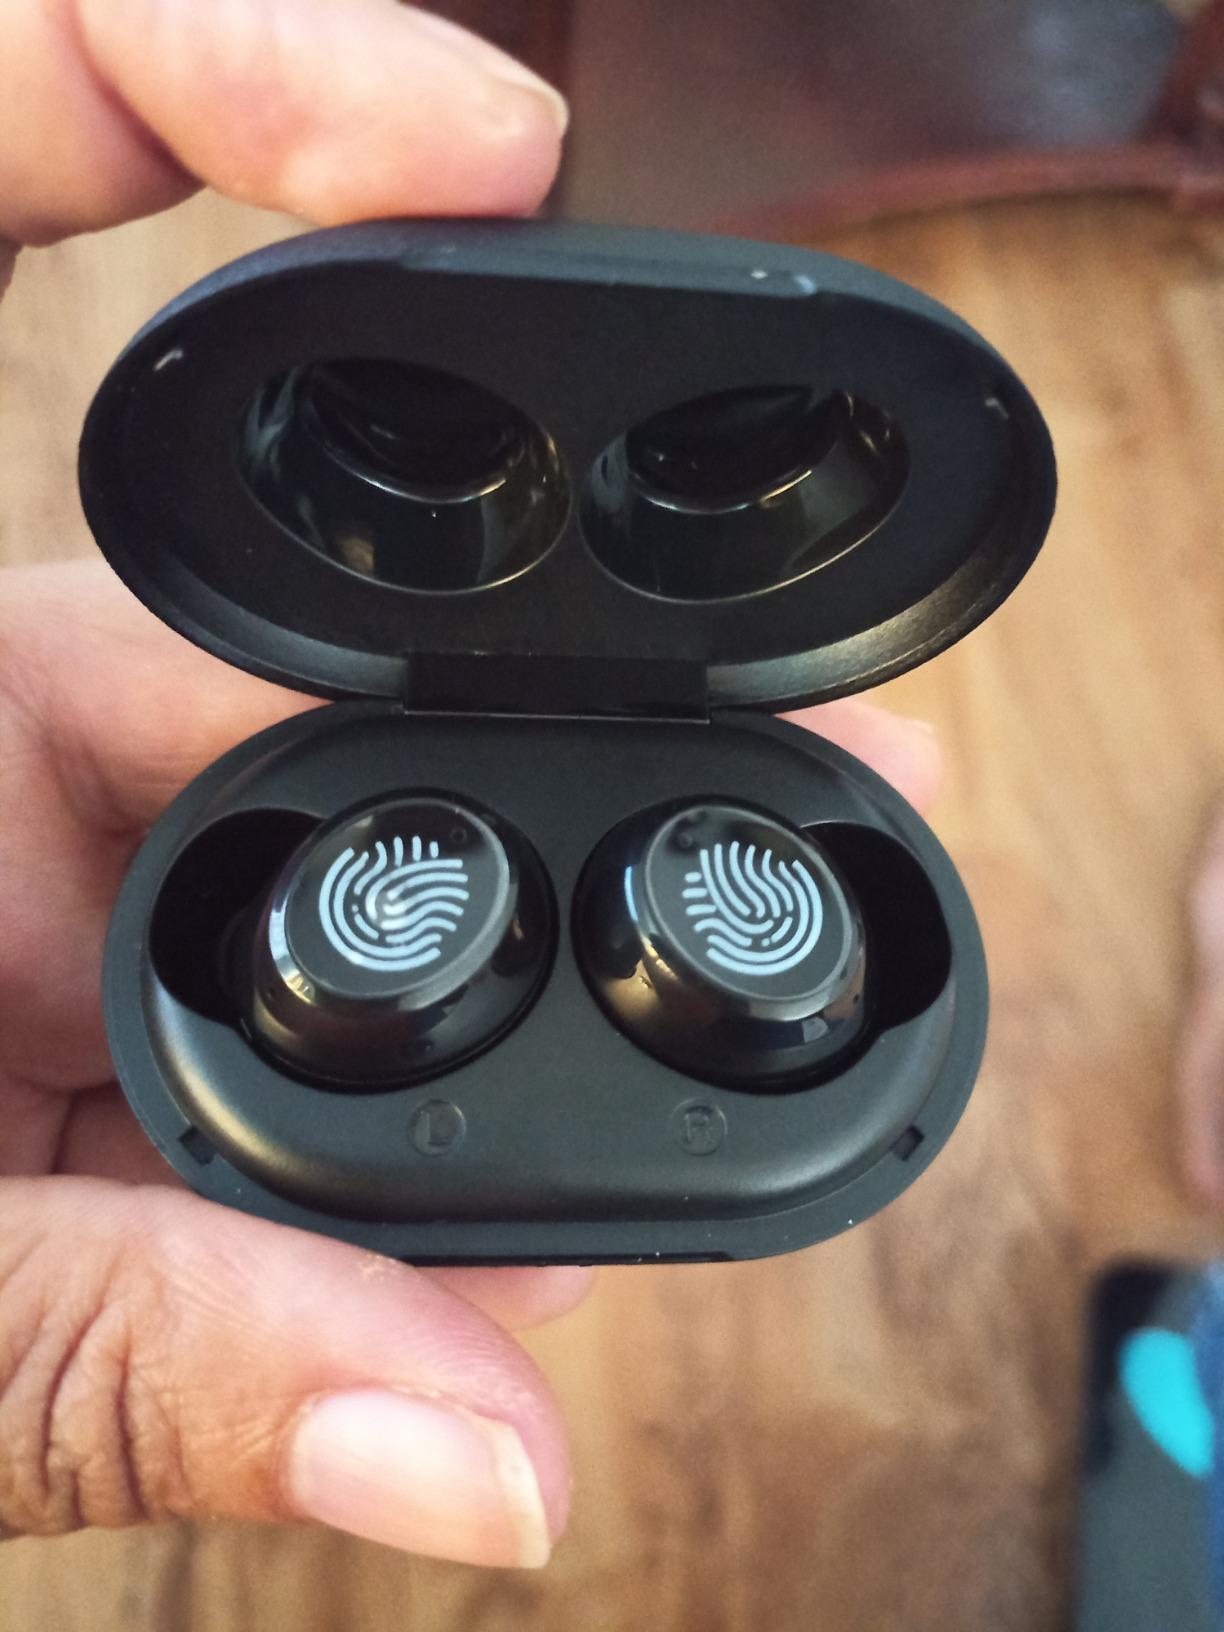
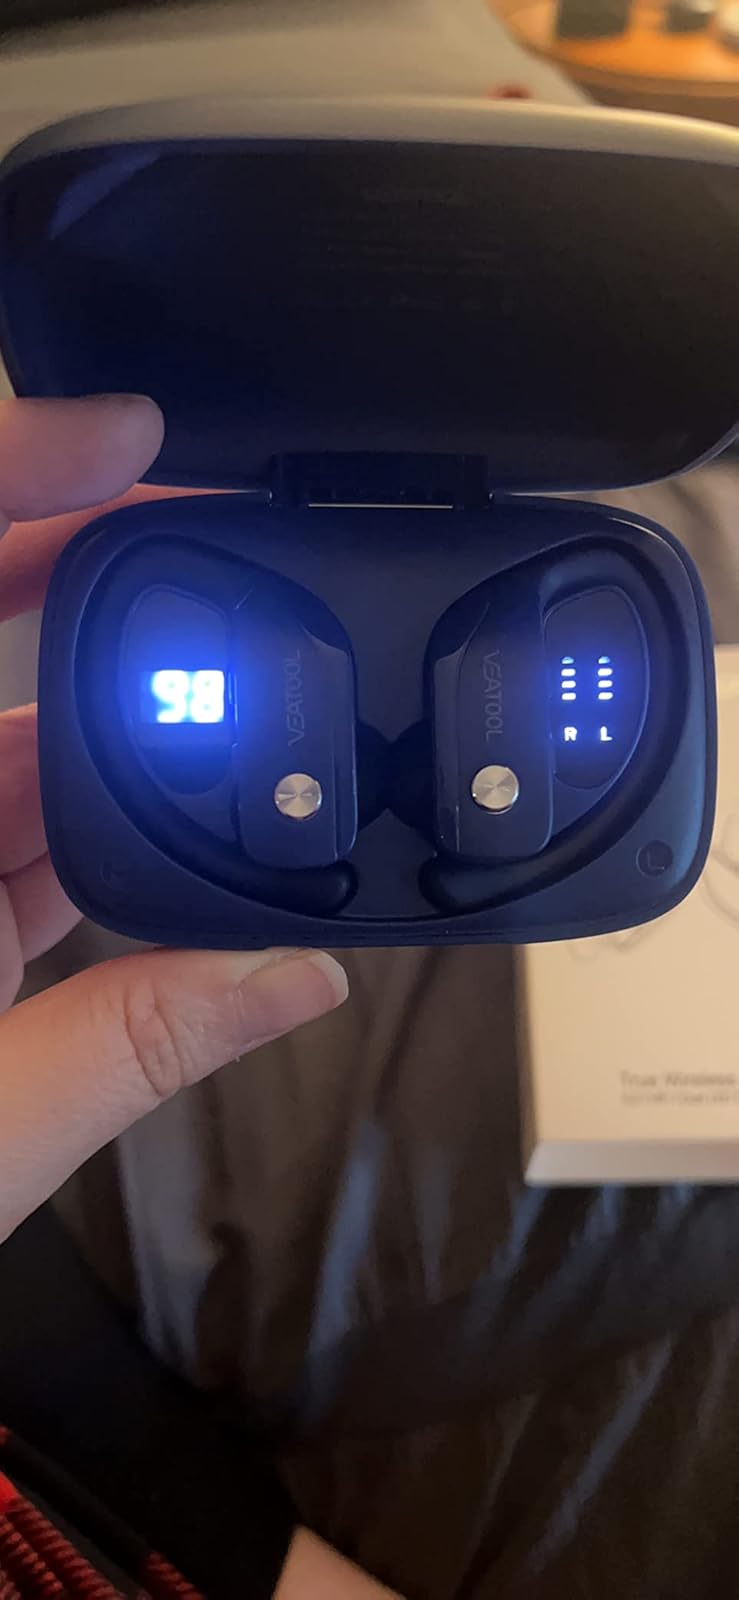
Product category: earbuds
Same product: no